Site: brandenburg
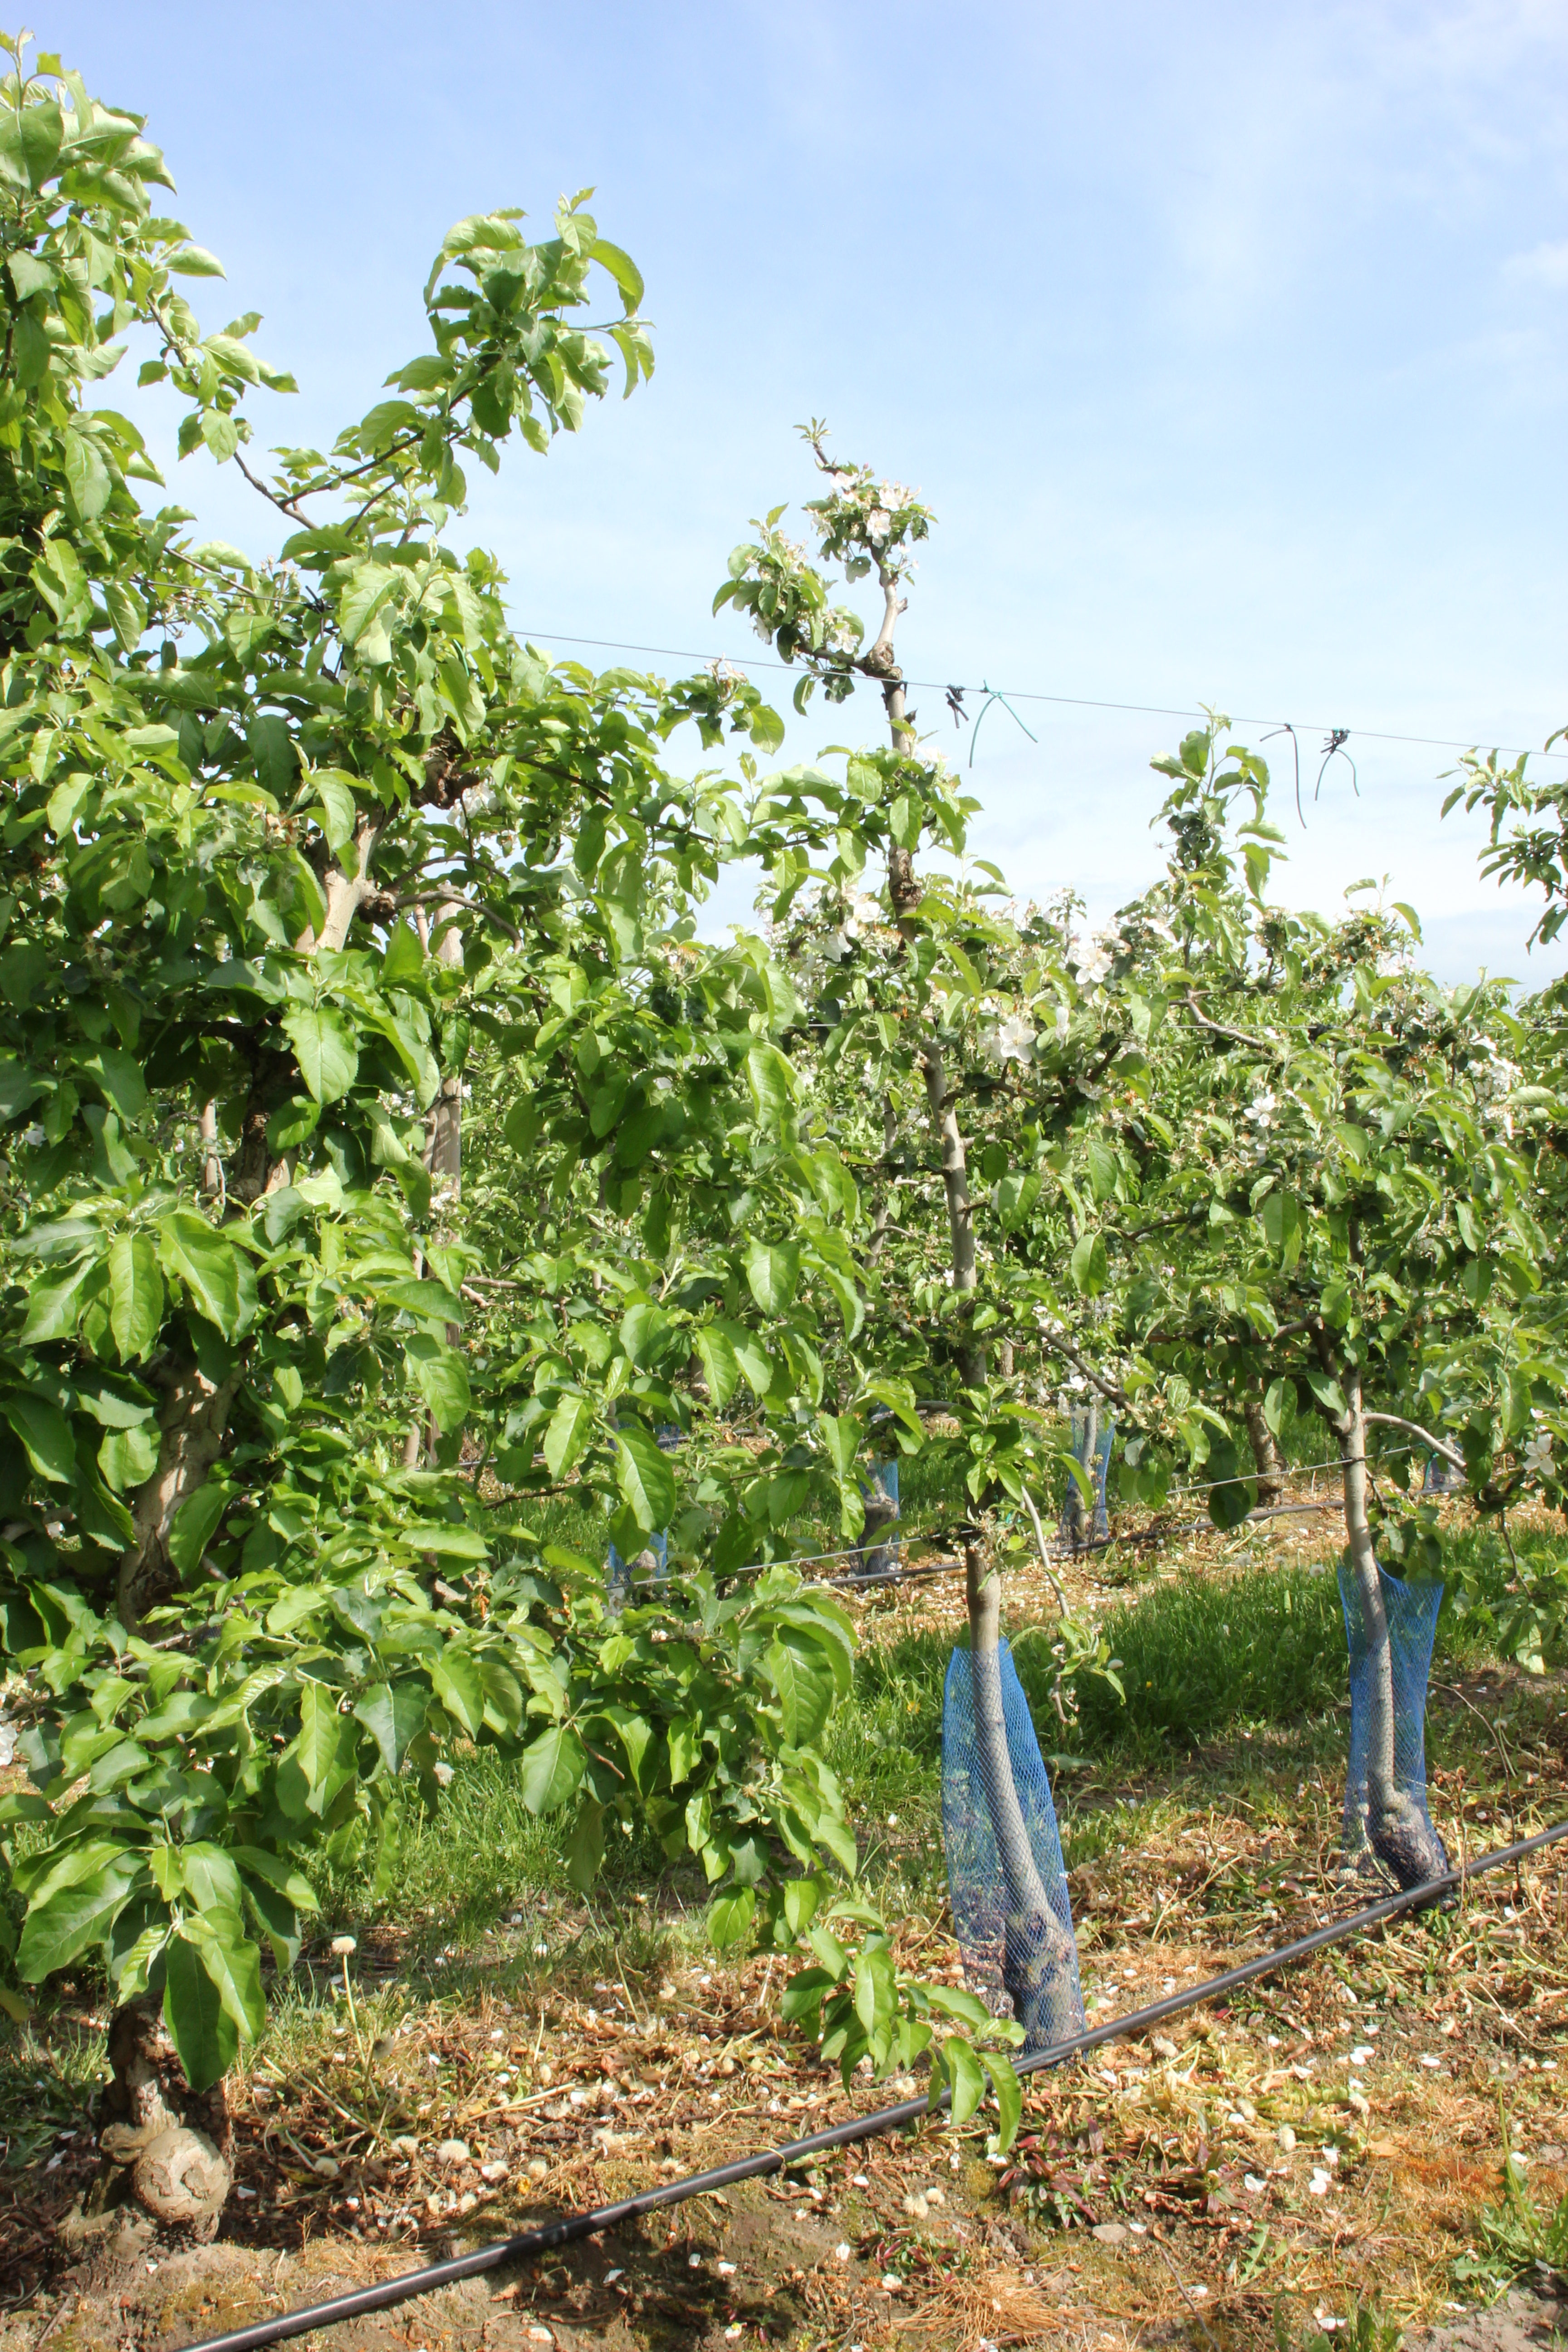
Growth stage (BBCH 67): Flowering